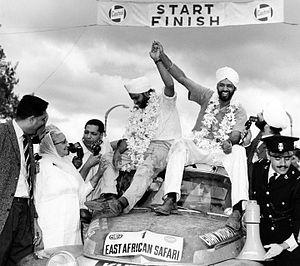
Le Rallye Safari 1978, disputé du 23 au 27 mars 1978, est la cinquante-cinquième manche du championnat du monde des rallyes courue depuis 1973, et la troisième manche du championnat du monde des rallyes 1978. C'est également la quatrième des dix-neuf épreuves de la Coupe FIA 1978 des pilotes de rallye, créée l'année précédente.
Sardar Joginder Singh Bhachu, surnommé le premier un Flying Sikh, né le 9 février 1932 à Kericho et mort le 20 octobre 2013 à Londres, est un pilote de rallyes kenyan.